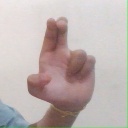
अक्षर: आ